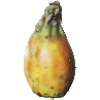
Label: Cactus fruit 1